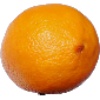
Label: lemon_meyer